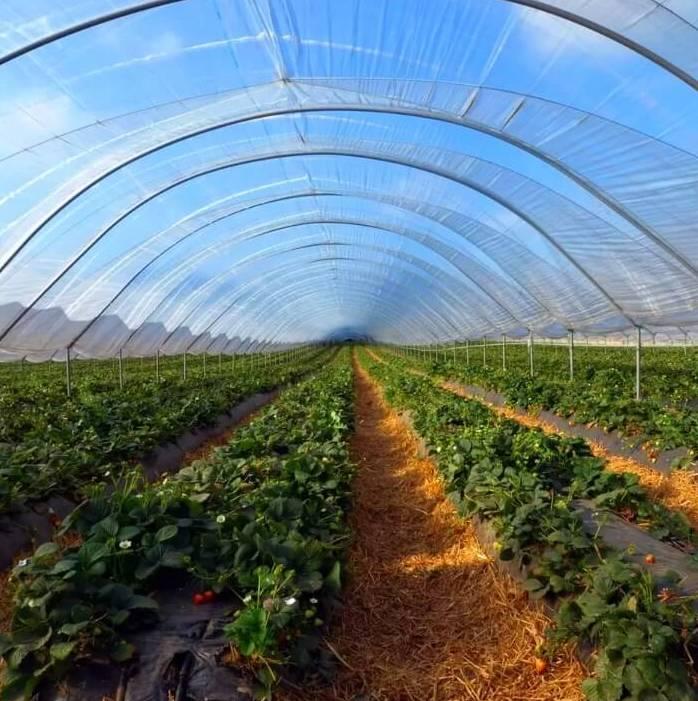
Eneo maalumu lililotengenezwa na kuezekwa kwa ustadi, lenye mkusanyiko wa vitalu ama bustani zilizopandwa kwenye miche midogo iliyoota na kuchipua kwa rangi ya kijani kibichi iliyoshiria kuwa ni eneo lililoandaliwa mahususi, kwa ajili ya kilimo cha viwanda.